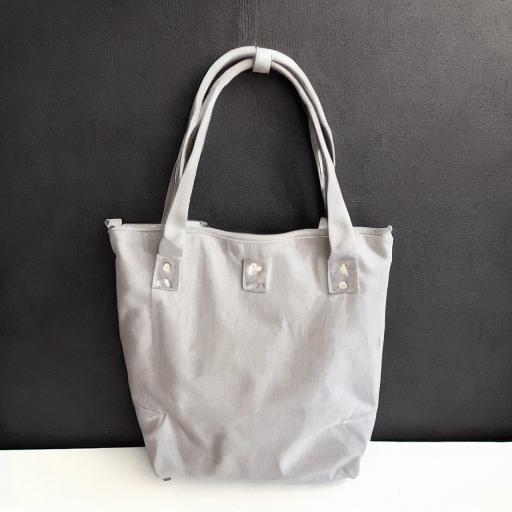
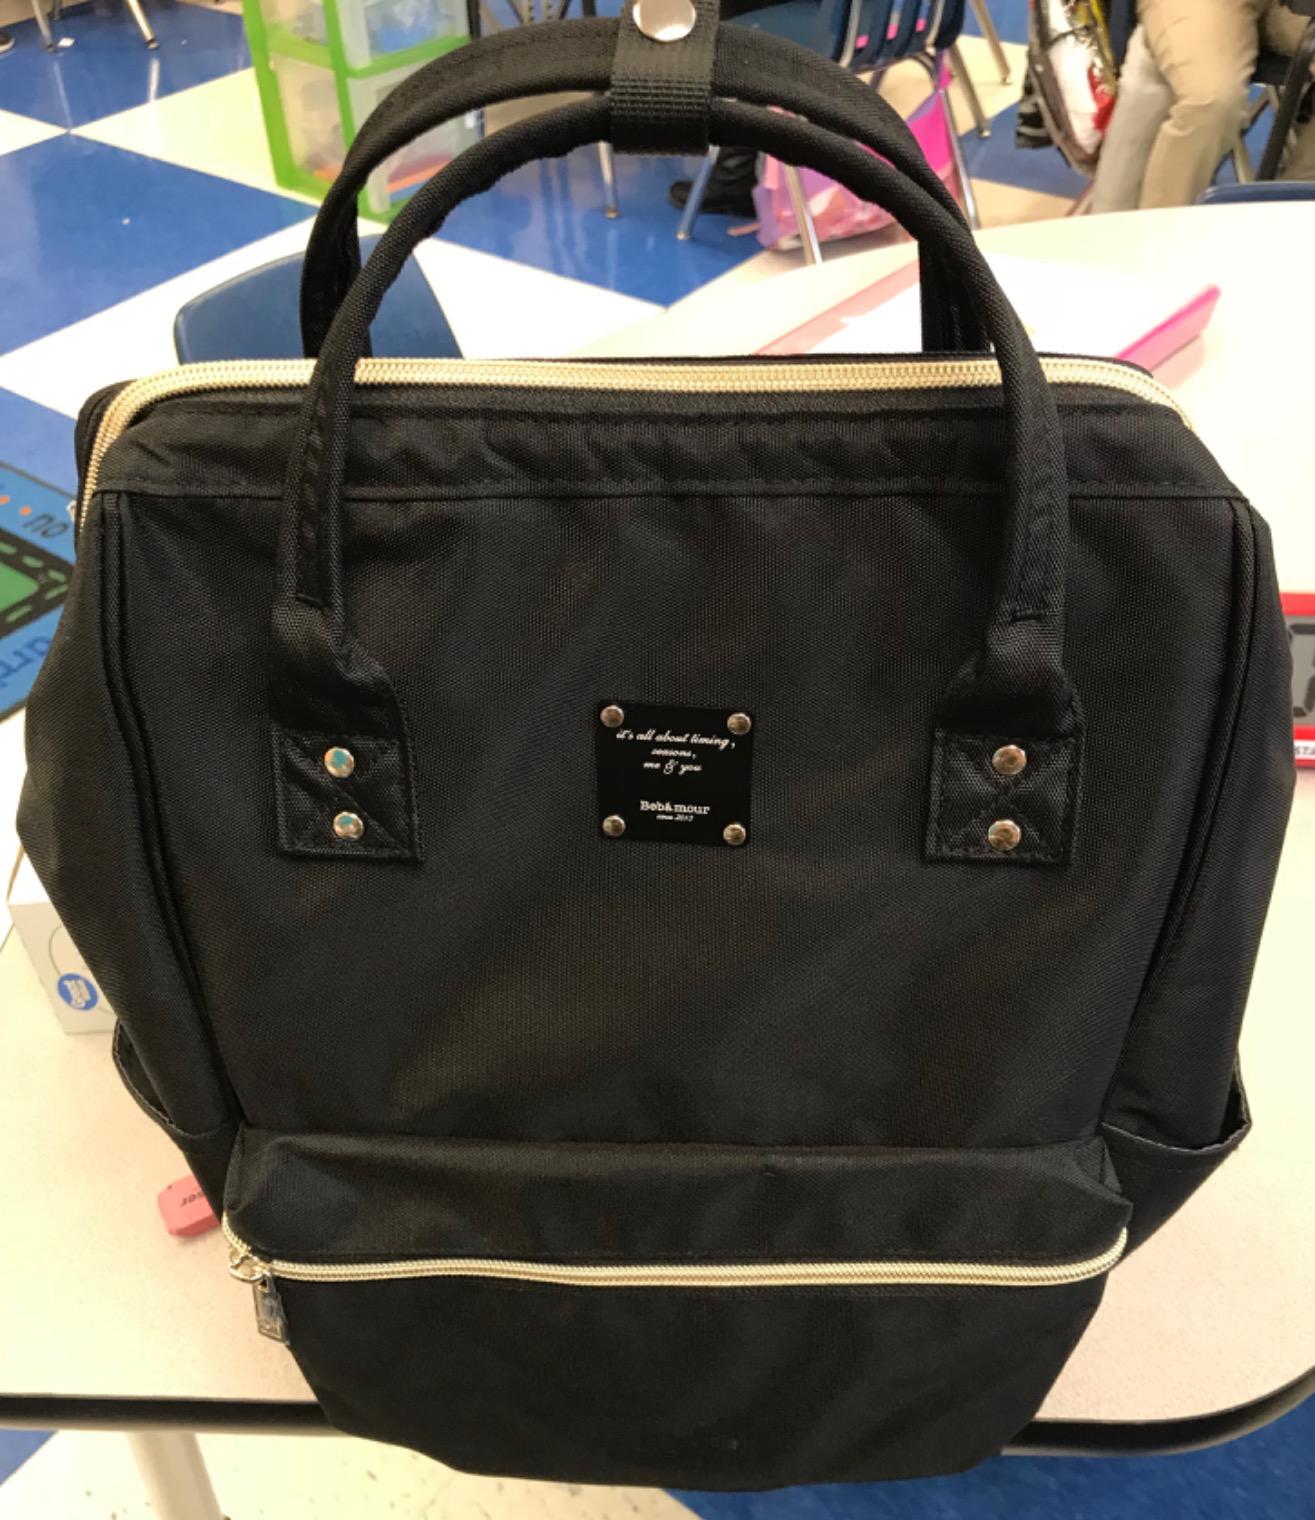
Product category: bag
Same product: no